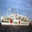
Label: ship